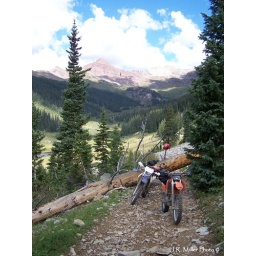
We had to drag our motorcycles under the tree to get on the other side.